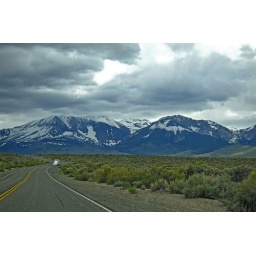
in bad weather the plane follows the road